Multiculturalism in Canada

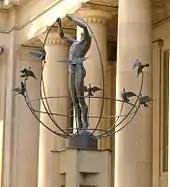
"Monument to Multiculturalism" by Francesco Pirelli in Toronto, Ontario, Canada. Four identical sculptures are located in Buffalo City, South Africa; Changchun, China; Sarajevo, Bosnia and Herzegovina; and Sydney, Australia.

When the Canadian constitution was patriated by Prime Minister Trudeau in 1982, one of its constituent documents was the Charter of Rights and Freedoms, and section 27 of the Charter stipulates that the rights laid out in the document are to be interpreted in a manner consistent with the spirit of multiculturalism.